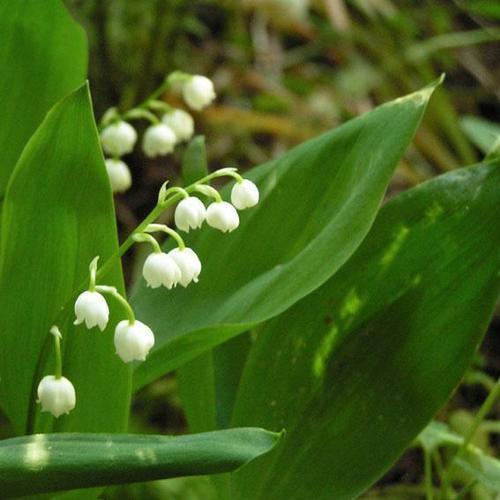
Flower: Lilyvalley